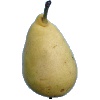
Label: Pear 2